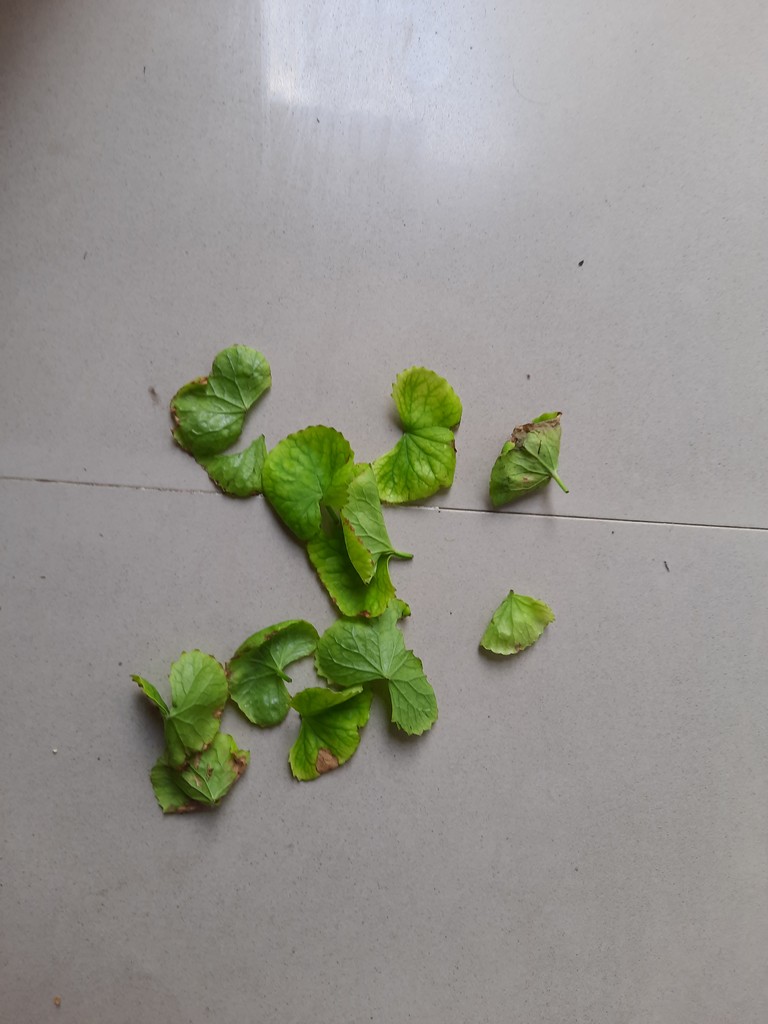
Label: Unhealthy